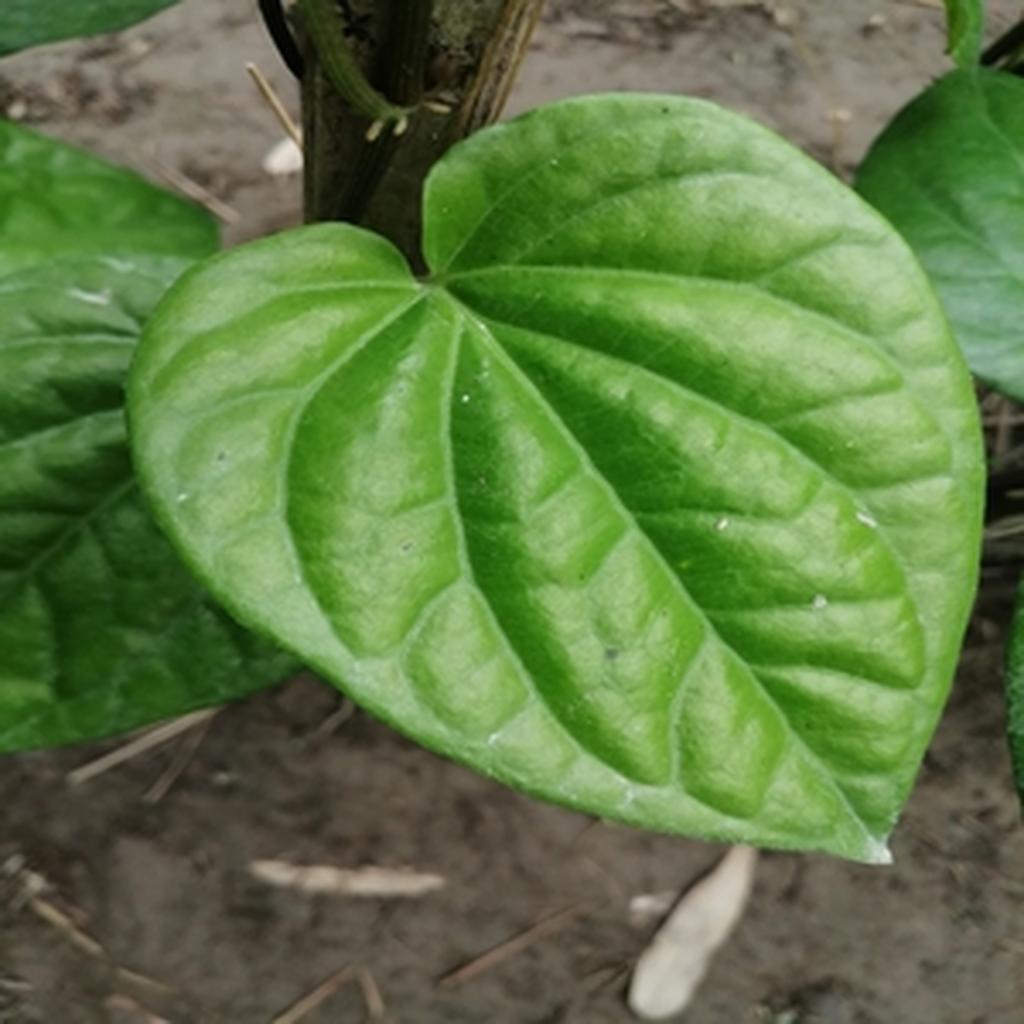
Label: Healthy_Leaf